Question: Please indicate a possible affordance area of the hot dog that can be used for eating
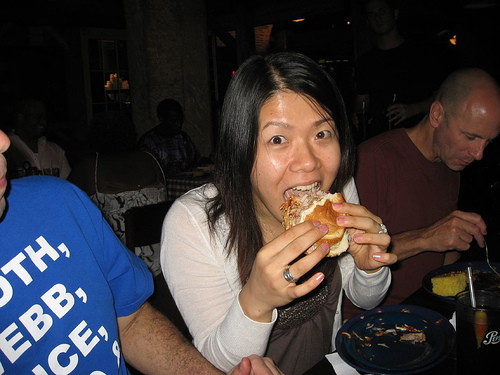
Answer: [282.5, 188.5, 347.5, 250.5]